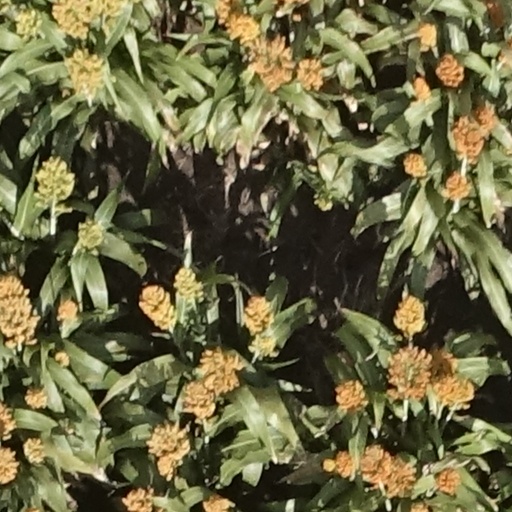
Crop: sorghum